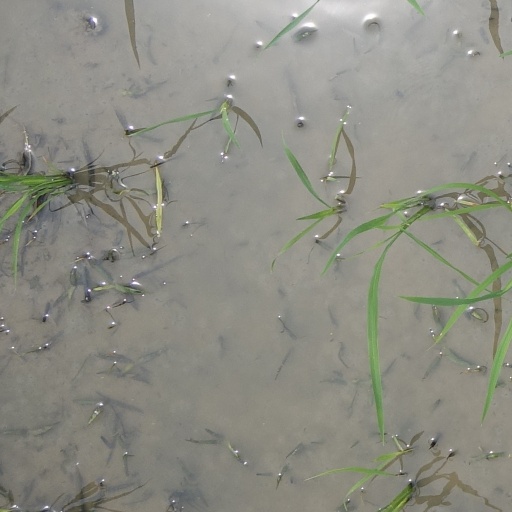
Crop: rice